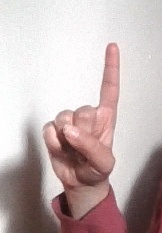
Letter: bb